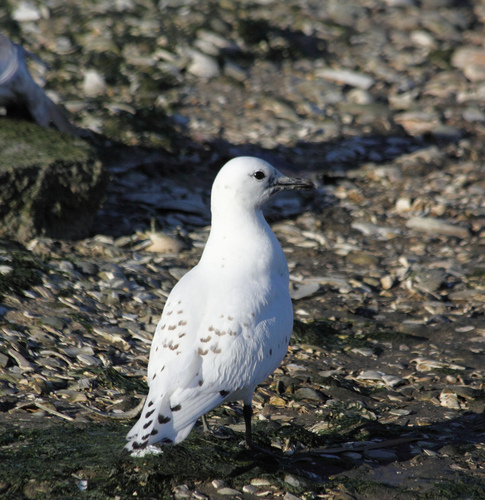
the bird has a long white throat as well as a black eyering
this bird is white with black spots and has a long, pointy beak.
the bird has a white belly and wings with a gray spotted tail.
this bird has an all white body with black spots on its wings.
this is a larger white bird with small semicircular dark brown dots on its wings and tail feathers.
this particular bird has a white body with black spots on its backwhite with black spot feathers, a rounded head, curved bill and and dark feet.
this primarily white bird has a long curved black bill, and dark gray markings along its back and wings.
this particular bird has a belly that is white with black spots
this bird is white with black and has a long, pointy beak.
Species: Ivory Gull